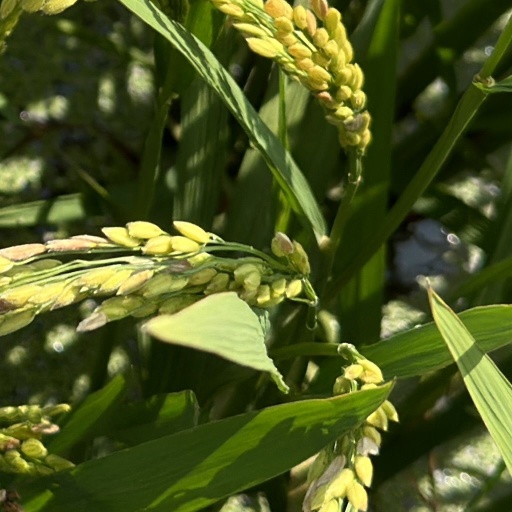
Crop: rice